Klaukkala

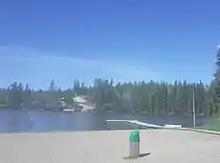
Tiiranranta Beach of Lake Valkjärvi in Klaukkala.

Klaukkala encompasses about 43 square kilometres (about 17 sq mi). The village is mostly suburban and urban area with some rural landscape. Next to the village is the lushest lake of Nurmijärvi, Lake Valkjärvi, encompassing about 1,5 square kilometres (about 0,6 sq mi), which flows as the River Luhtajoki from the north of the village to the east and southeast into the River Vantaa. In the south, there is another river called Lepsämänjoki, which also flow into the River Vantaa. Located in the southern part of Klaukkala village, Isosuo is a 366-acre marshland. Isosuo is part of the Natura 2000 program and is also included in the state's mire protection program, which is why the marsh is almost entirely state owned. The predominant habitat type of the Natura Habitats Directive is the raised bog, but it also has some the poor fen.